List of birds of Brazil

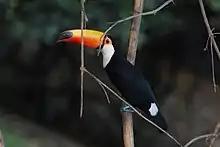
Toco toucan

The puffbirds are related to the jacamars and have the same range, but lack the iridescent colors of that family. They are mainly brown, rufous, or gray, with large heads and flattened bills with hooked tips. The loose abundant plumage and short tails makes them look stout and puffy, giving rise to the English common name of the family.